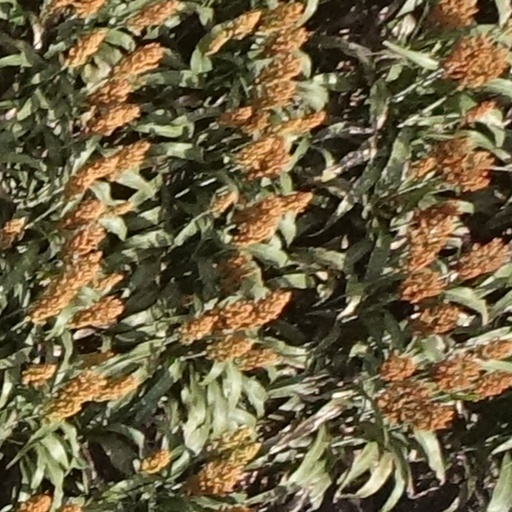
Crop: sorghum